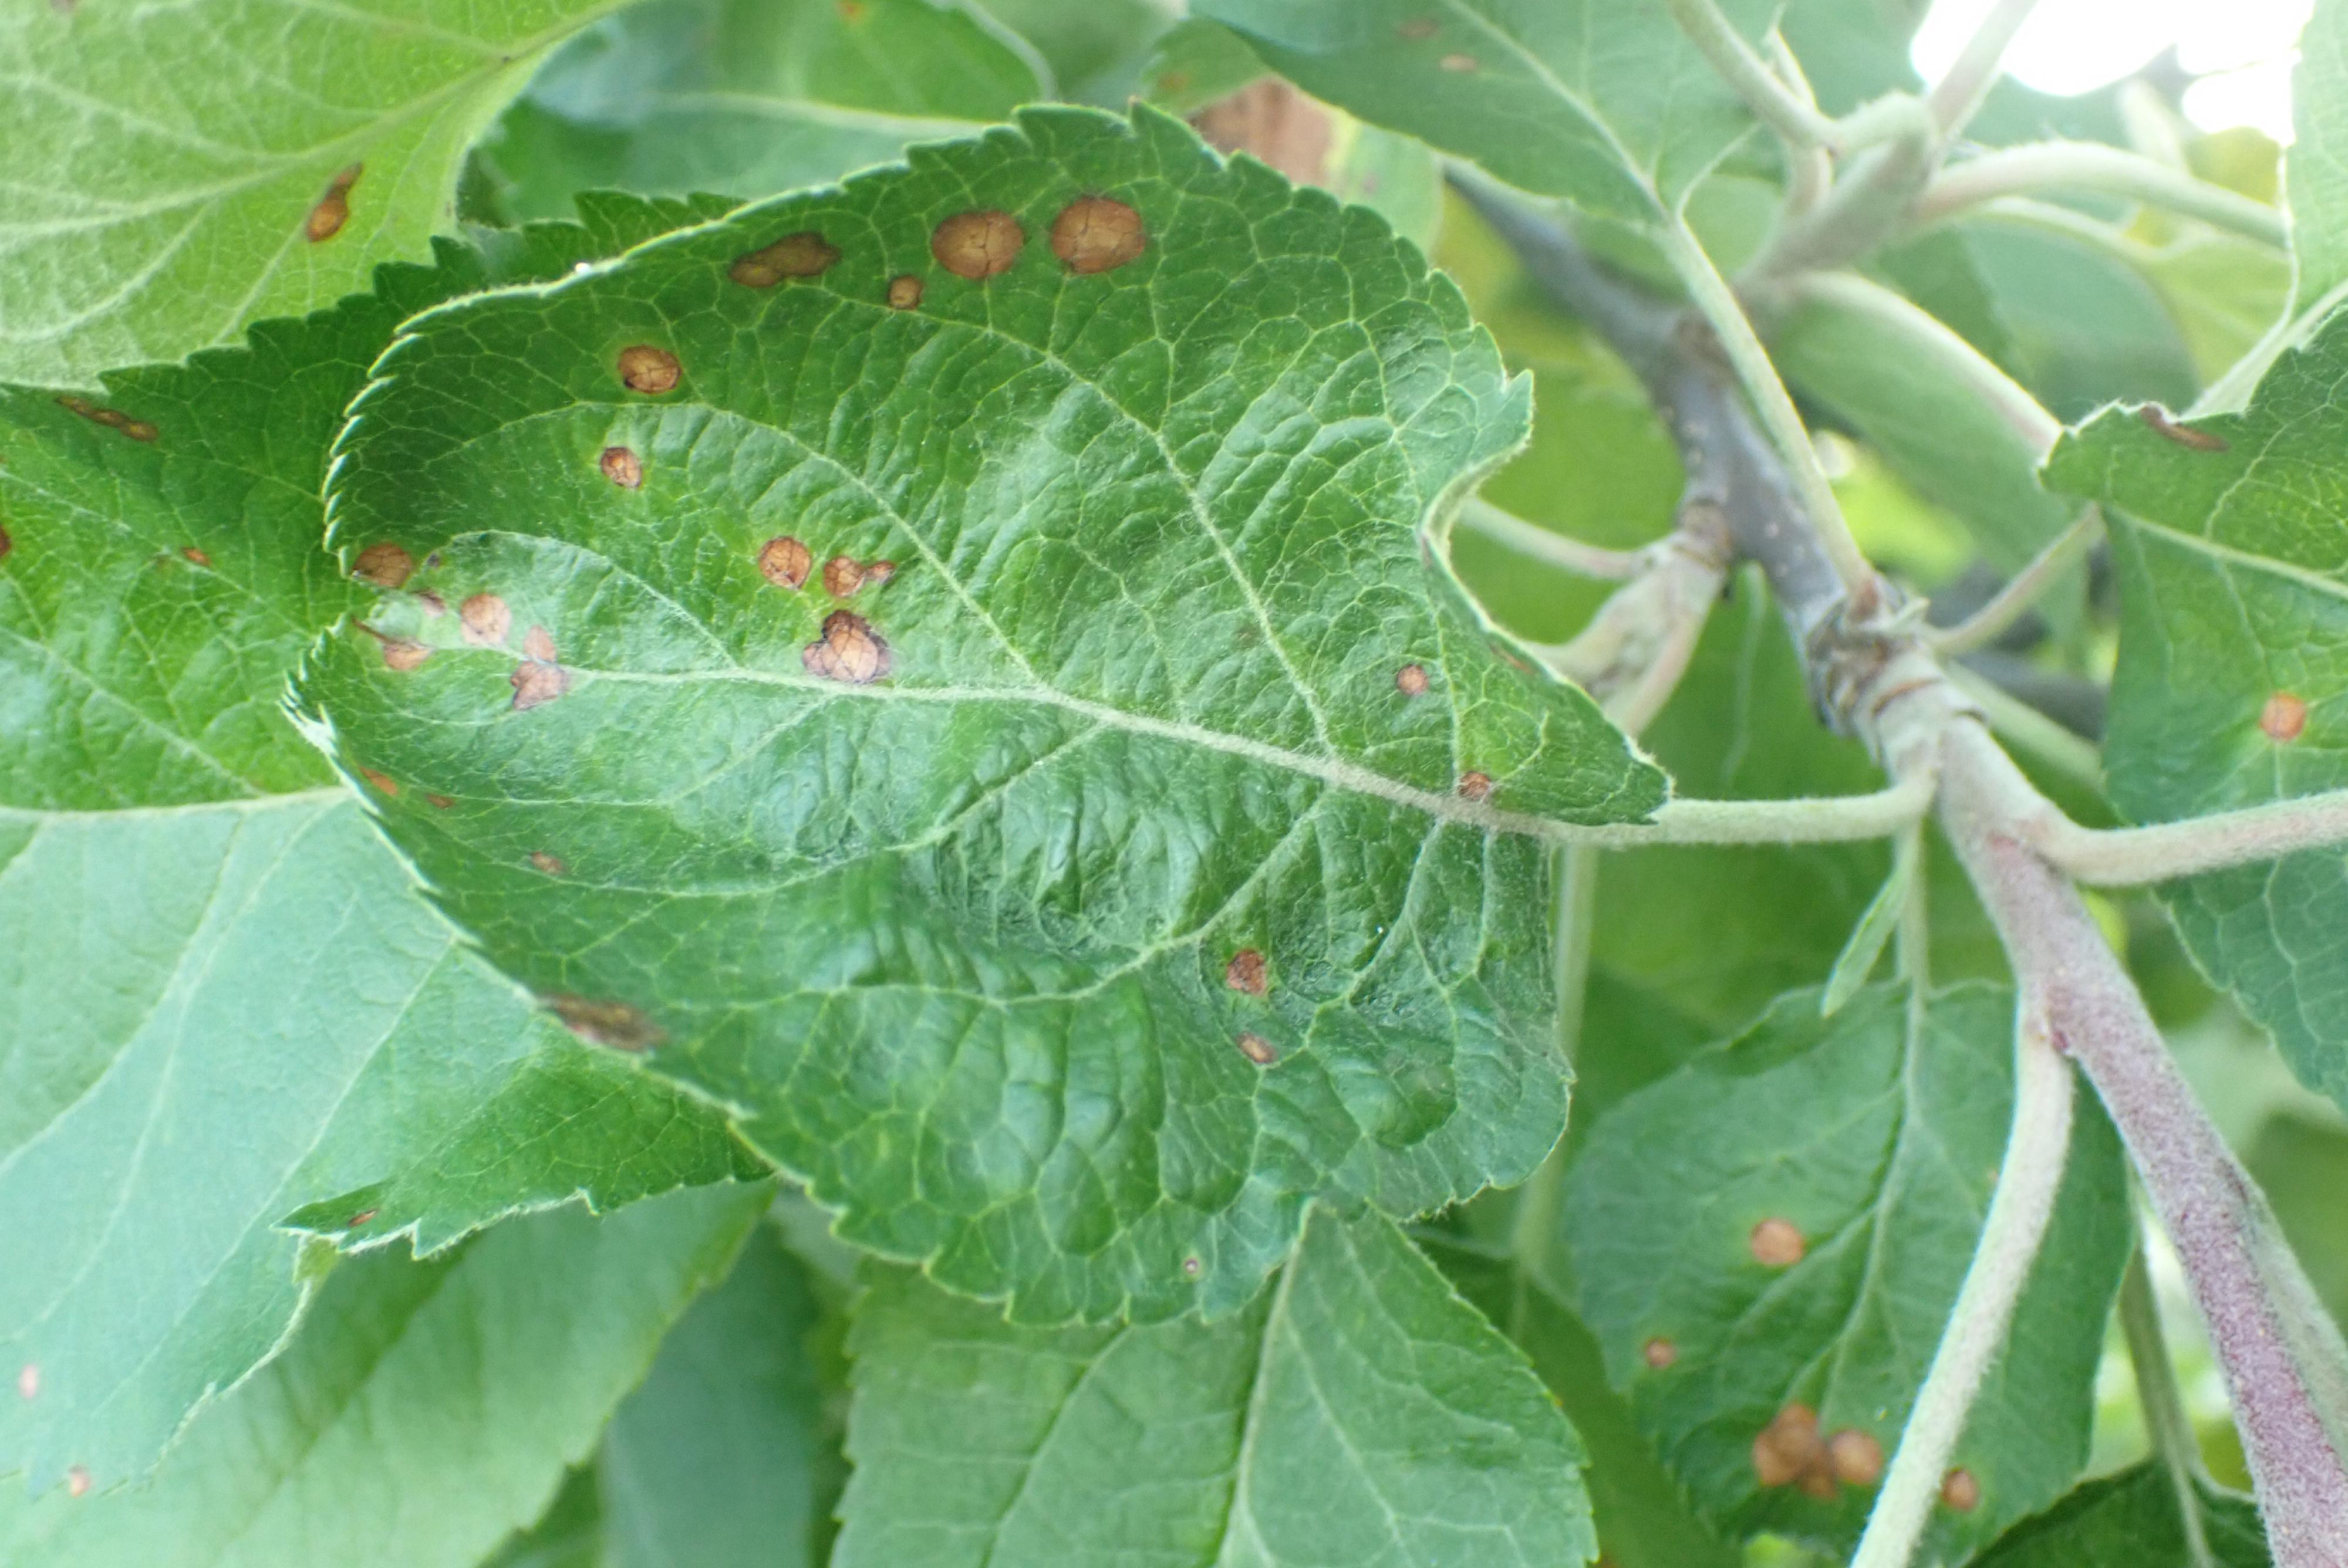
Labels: frog_eye_leaf_spot